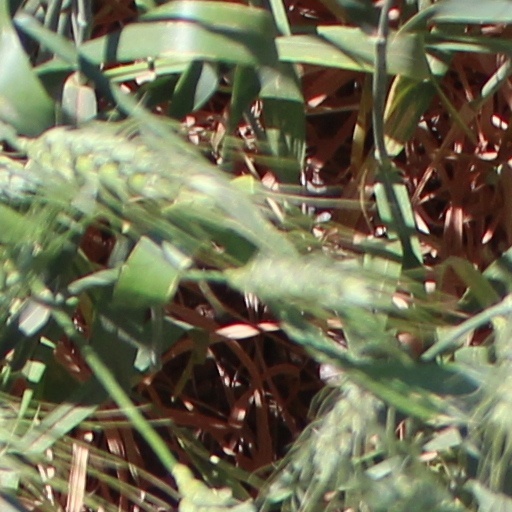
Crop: wheat